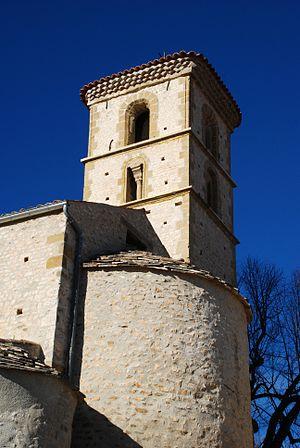
France - Provence - Église Saint-Jean-Baptiste de Mallefougasse
L’église Saint-Jean-Baptiste est une église romane située à Mallefougasse-Augès, au pied de la Montagne de Lure dans le département français des Alpes-de-Haute-Provence et la région Provence-Alpes-Côte d'Azur.